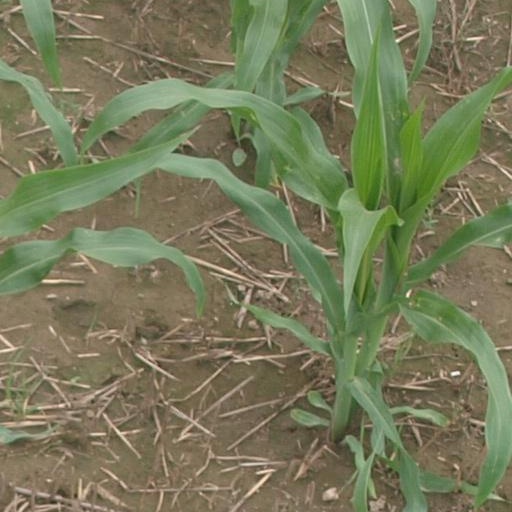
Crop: maize; corn